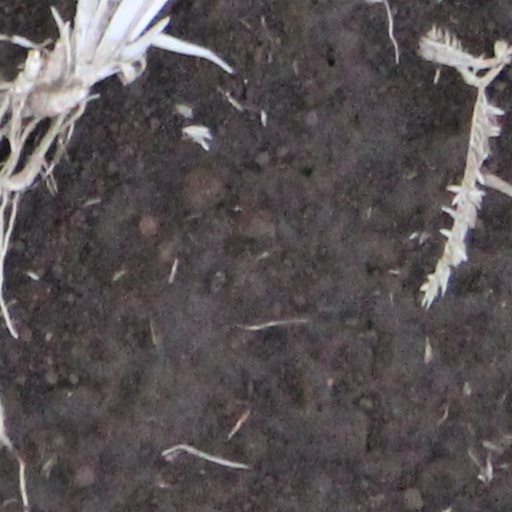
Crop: wheat